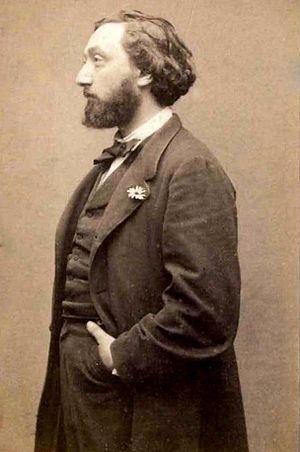
Gaston Crémieux, né Louis, Gaston, Isaac Crémieux, le 22 juin 1836 à Nîmes et mort le 30 novembre 1871 à Marseille, est un avocat, journaliste et écrivain français. Il est fusillé en raison de sa participation à la Commune de Marseille lors de la répression versaillaise.
Le Parti radical est un parti politique français, fondé en 1901 et mis en sommeil en 2017. Officiellement intitulé Parti républicain, radical et radical-socialiste, il est également appelé Parti radical valoisien à la suite de la scission de 1972, et abrégé en RAD, PRV, voire, selon une abréviation populaire, rad-soc. D'abord classé à l'extrême gauche de l'échiquier politique, il évolue progressivement vers le centre gauche, avant de se positionner au centre droit après le départ de son aile gauche en 1972.
Léon Gambetta, né le 2 avril 1838 à Cahors et mort le 31 décembre 1882 à Sèvres, est un homme d’État français.